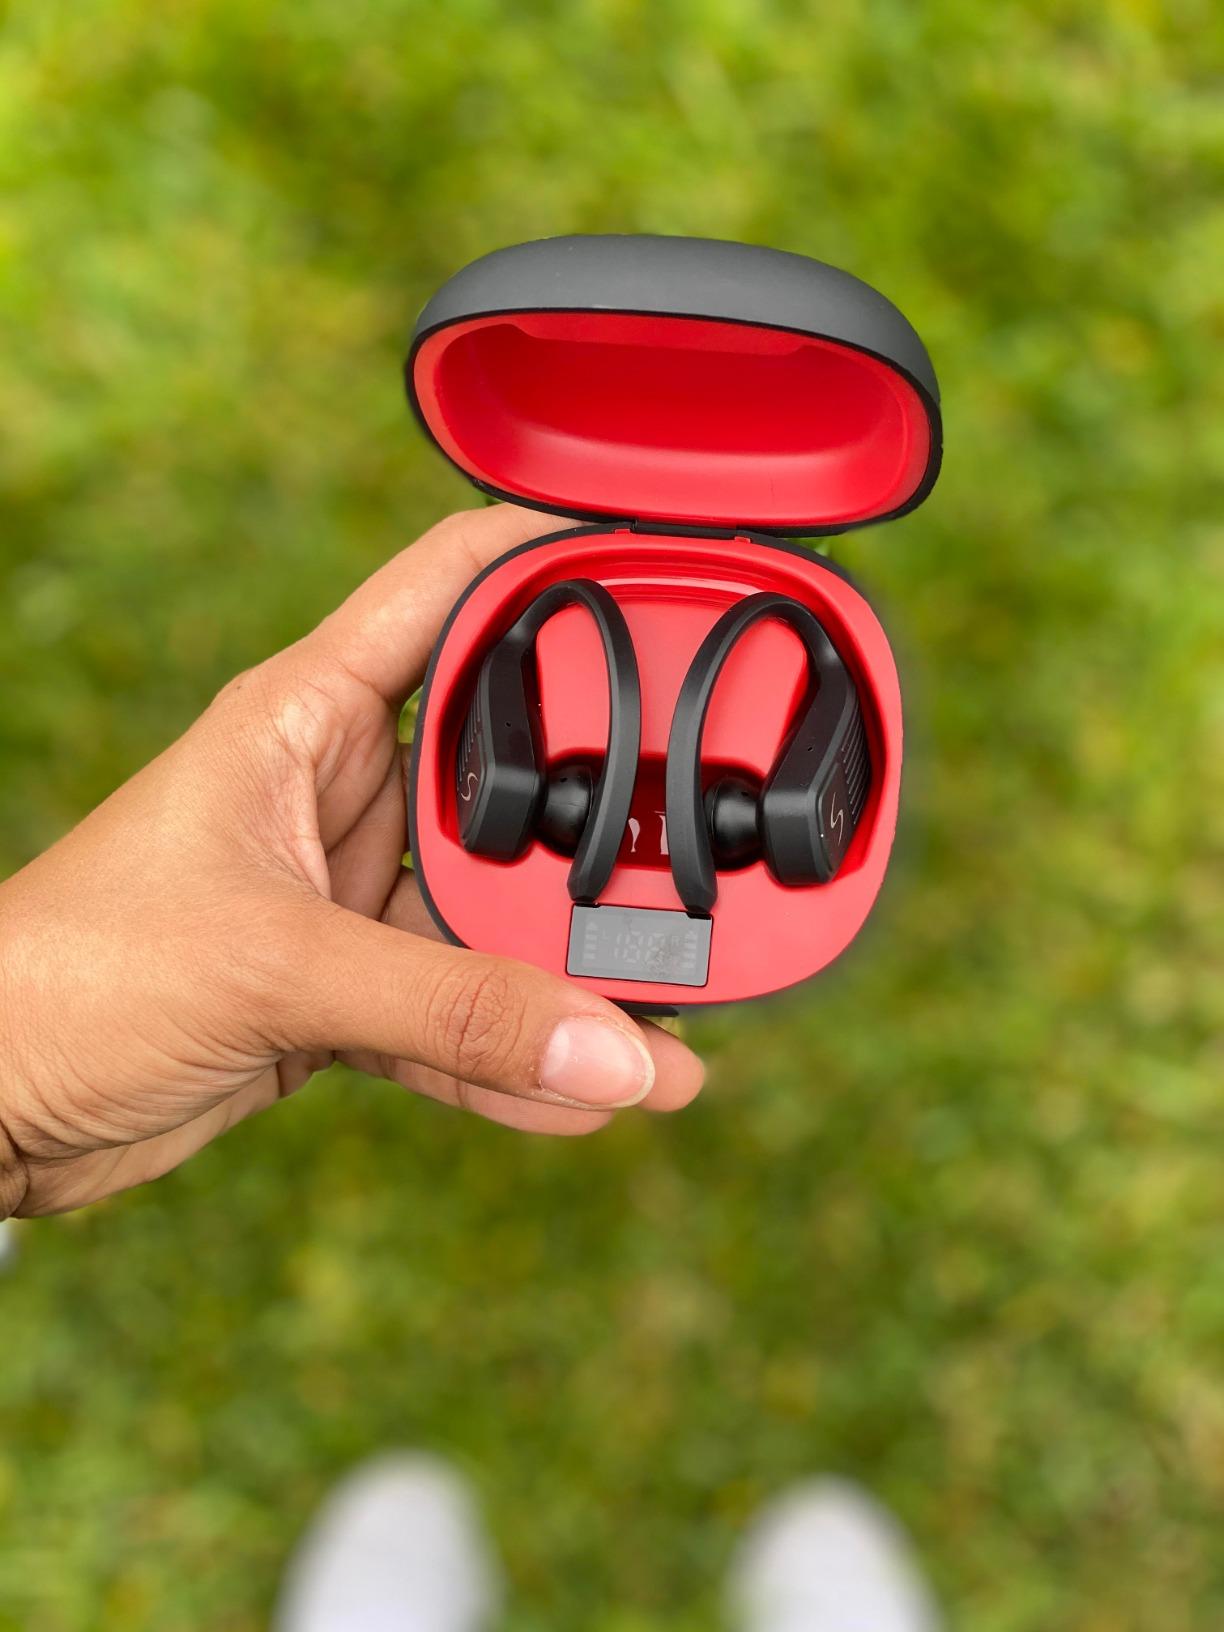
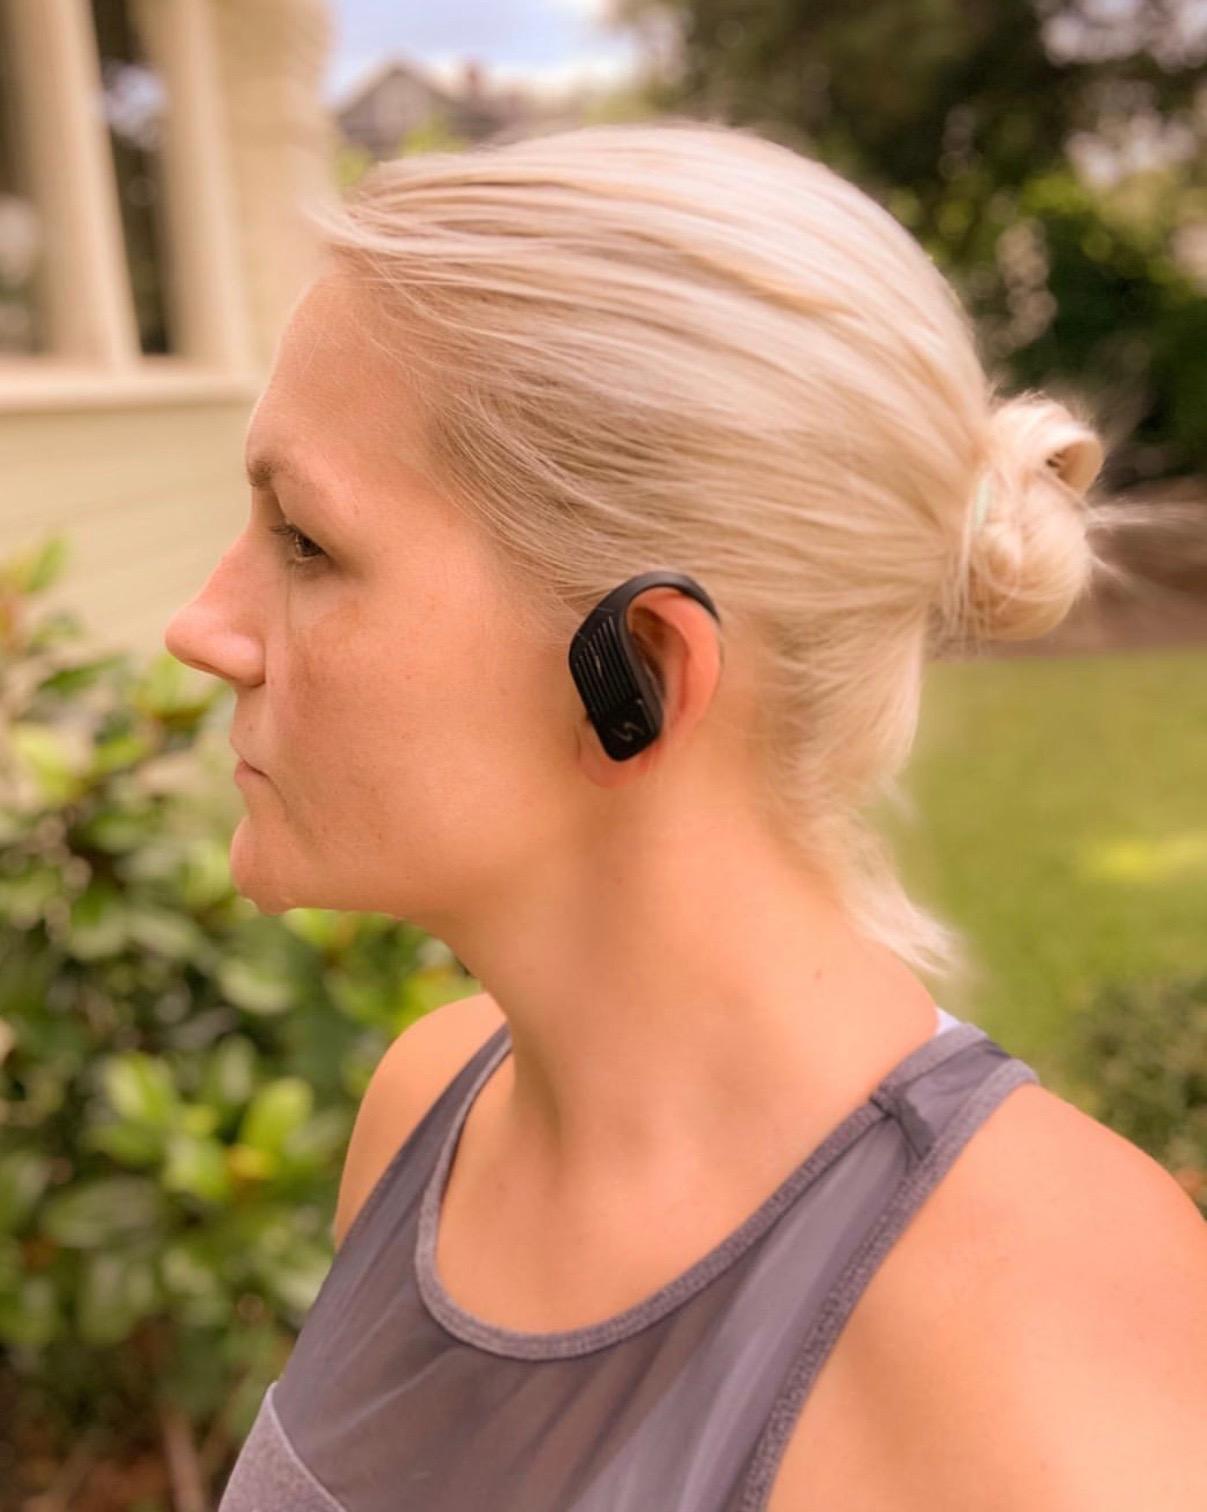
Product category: earbuds
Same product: yes